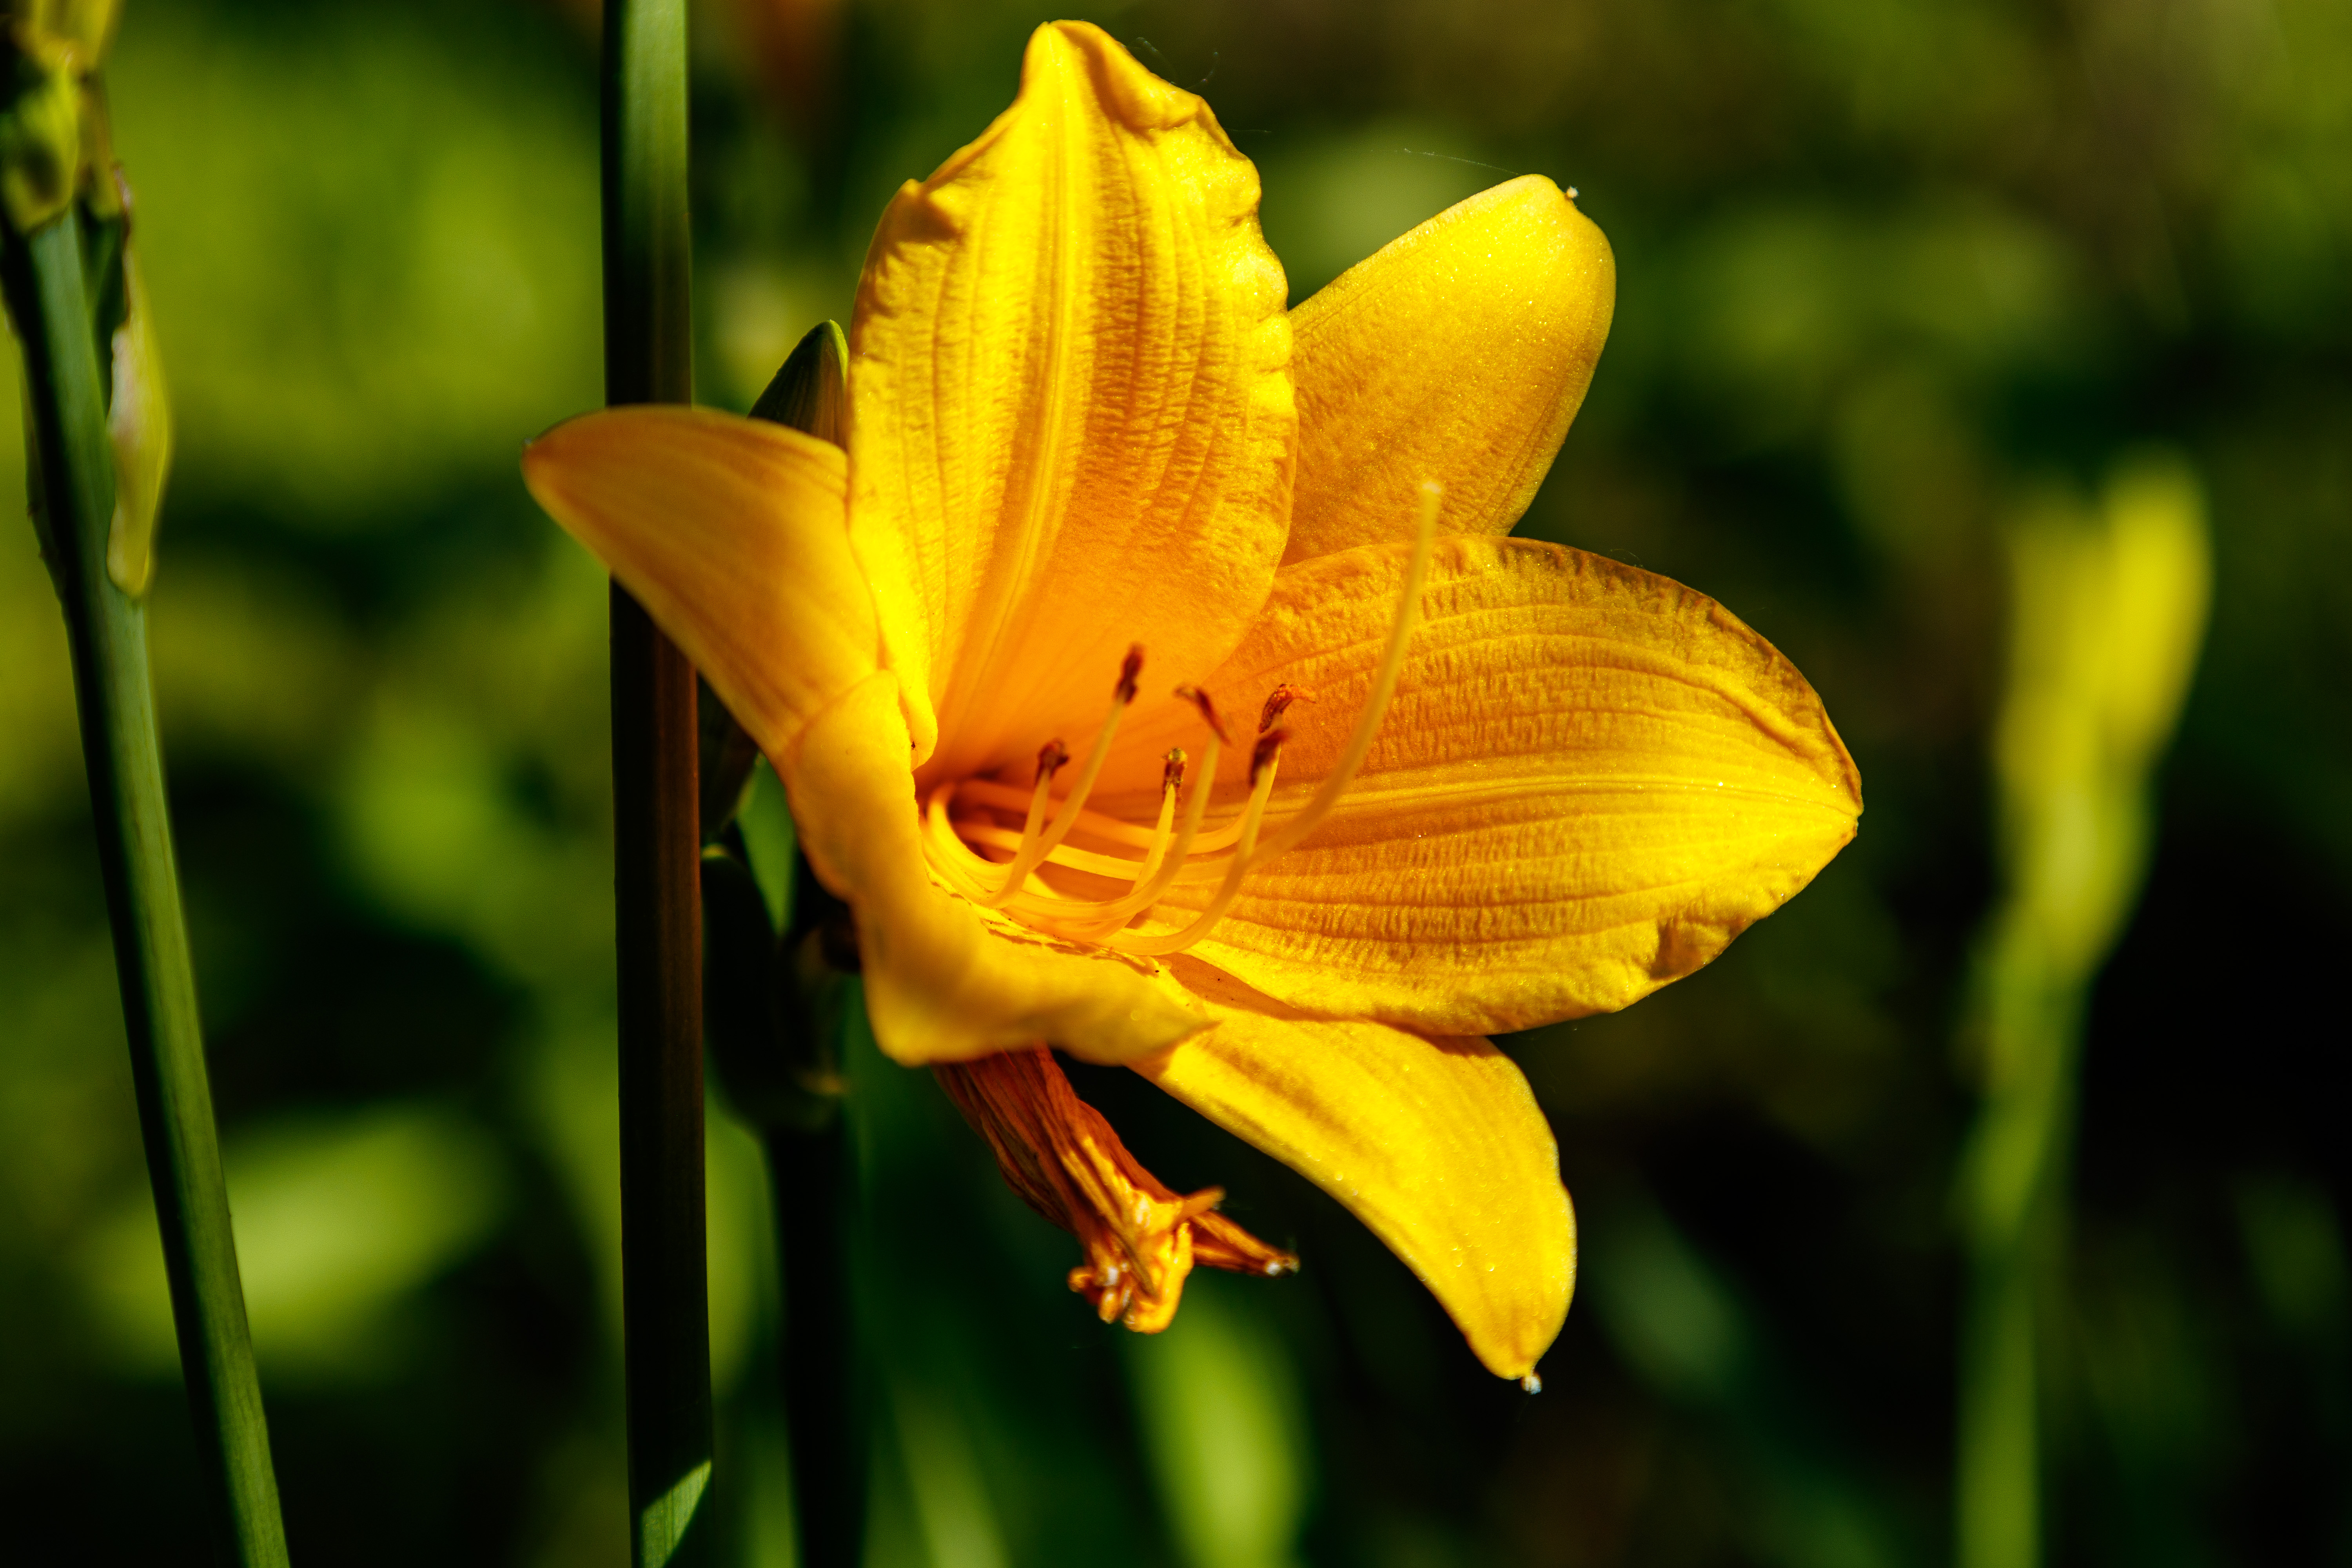
flowers, petals, nature, colorful, flower, flower garden, smell, living, happiness, summer, bloom, plants, garden, village, rural area, yellow, petal, daylily, botany, lily, terrestrial plant, flowering plant, lily family, spring, peach, close up, macro photography, plant stem, herbaceous plant, pollen, monocotyledon, Pedicel, yellow Canada lily, perennial plant, amaryllis family, wildflower, alstroemeriaceae